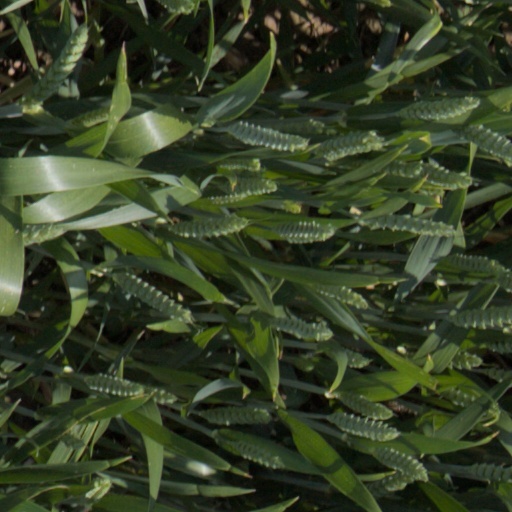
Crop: wheat